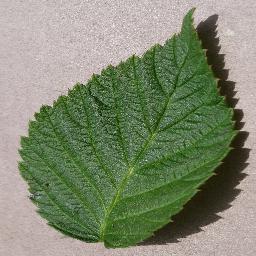
Label: Raspberry___healthy